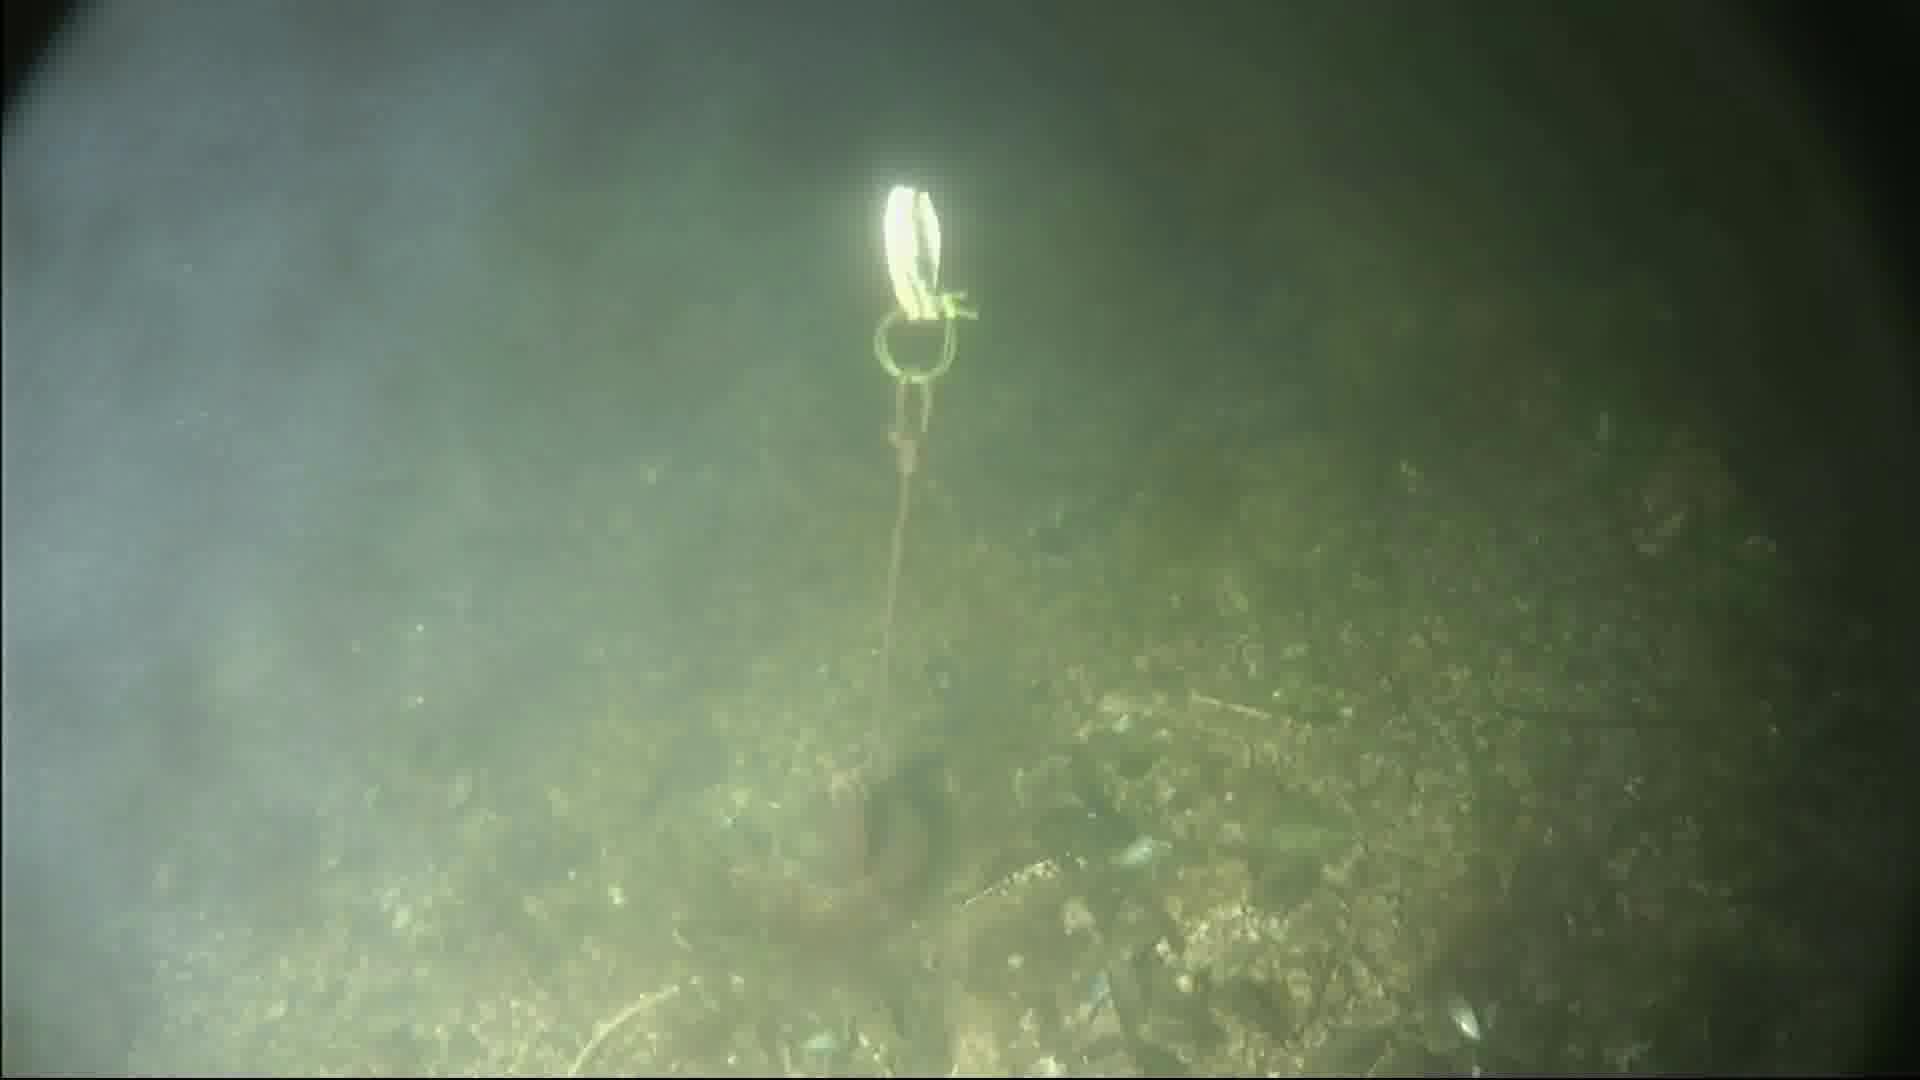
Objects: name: crab